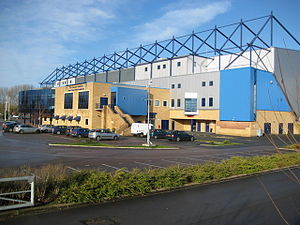
Oxford / Sport
Kassam Stadium, hjemmebane for Oxford United
Oxford er en by i Storbritannien og grevskabshovedstad i Oxfordshire i regionen South East England. Byen, der er kendt for sit universitet med rødder i middelalderen, har en befolkning på 165.000 med 153.900 boende indenfor distriktgrænsen. Floderne Cherwell og Themsen løber gennem Oxford og mødes syd for bycentret. På cirka 16 kilometer omkring Oxford kaldes Themsen for Isis.